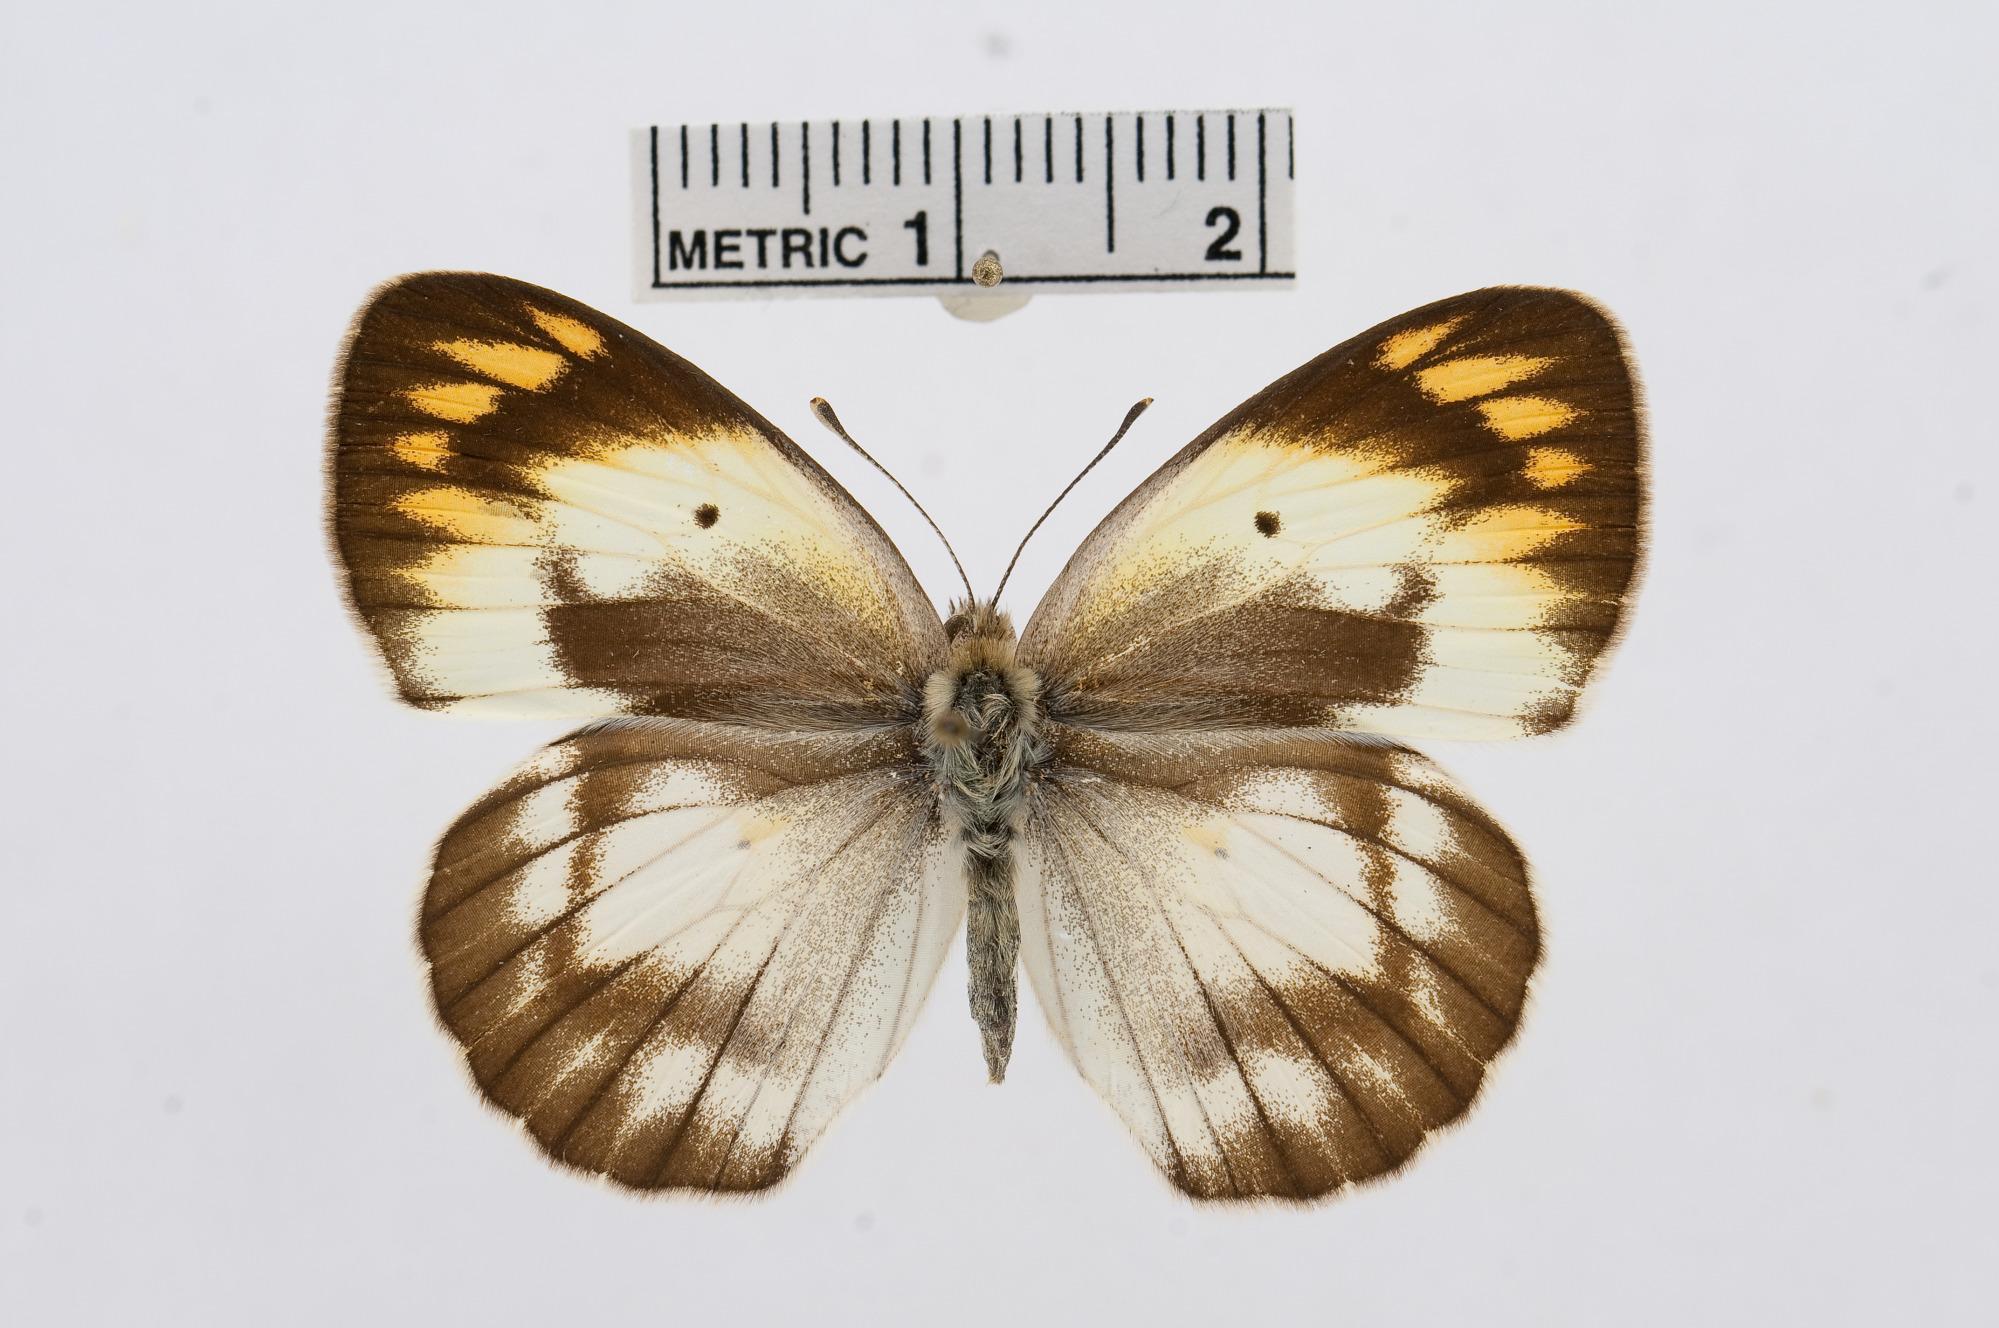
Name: Colotis antevippe
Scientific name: Colotis antevippe
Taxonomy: Animalia, Arthropoda, Hexapoda, Insecta, Lepidoptera, Pieridae, Pierinae